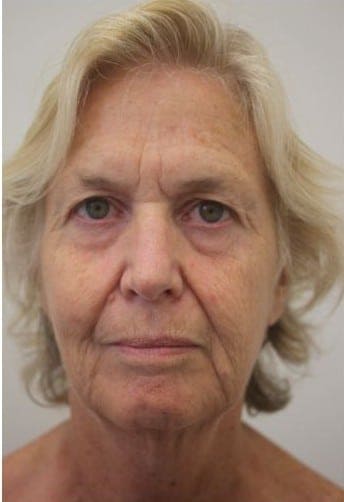
Gender: women